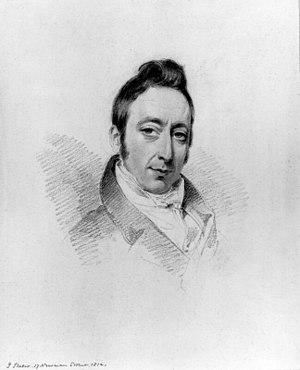
José María Blanco White, né José María Blanco y Crespo, est un éditorialiste et penseur espagnol, né le 11 juillet 1775 à Séville et décédé le 20 mai 1841 à Liverpool.